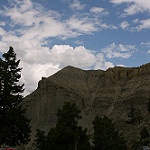
Label: mountain